Agawam, Montana

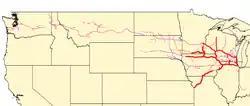
Agawam was the terminus station for the Northern Montana route.

A post office was established at Agawam in 1913, and remained in operation until it was discontinued in 1956. The community took its name after Agawam, Massachusetts.